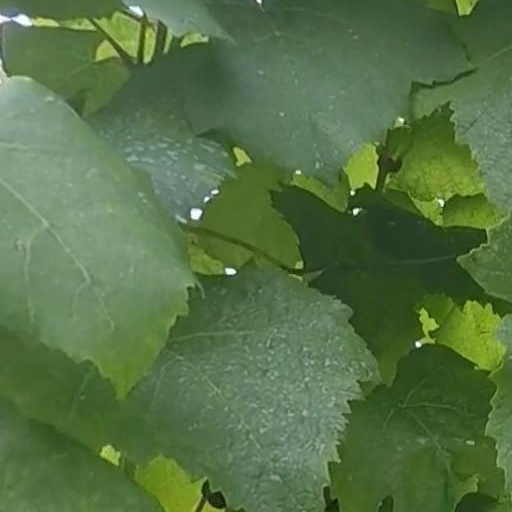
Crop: grape